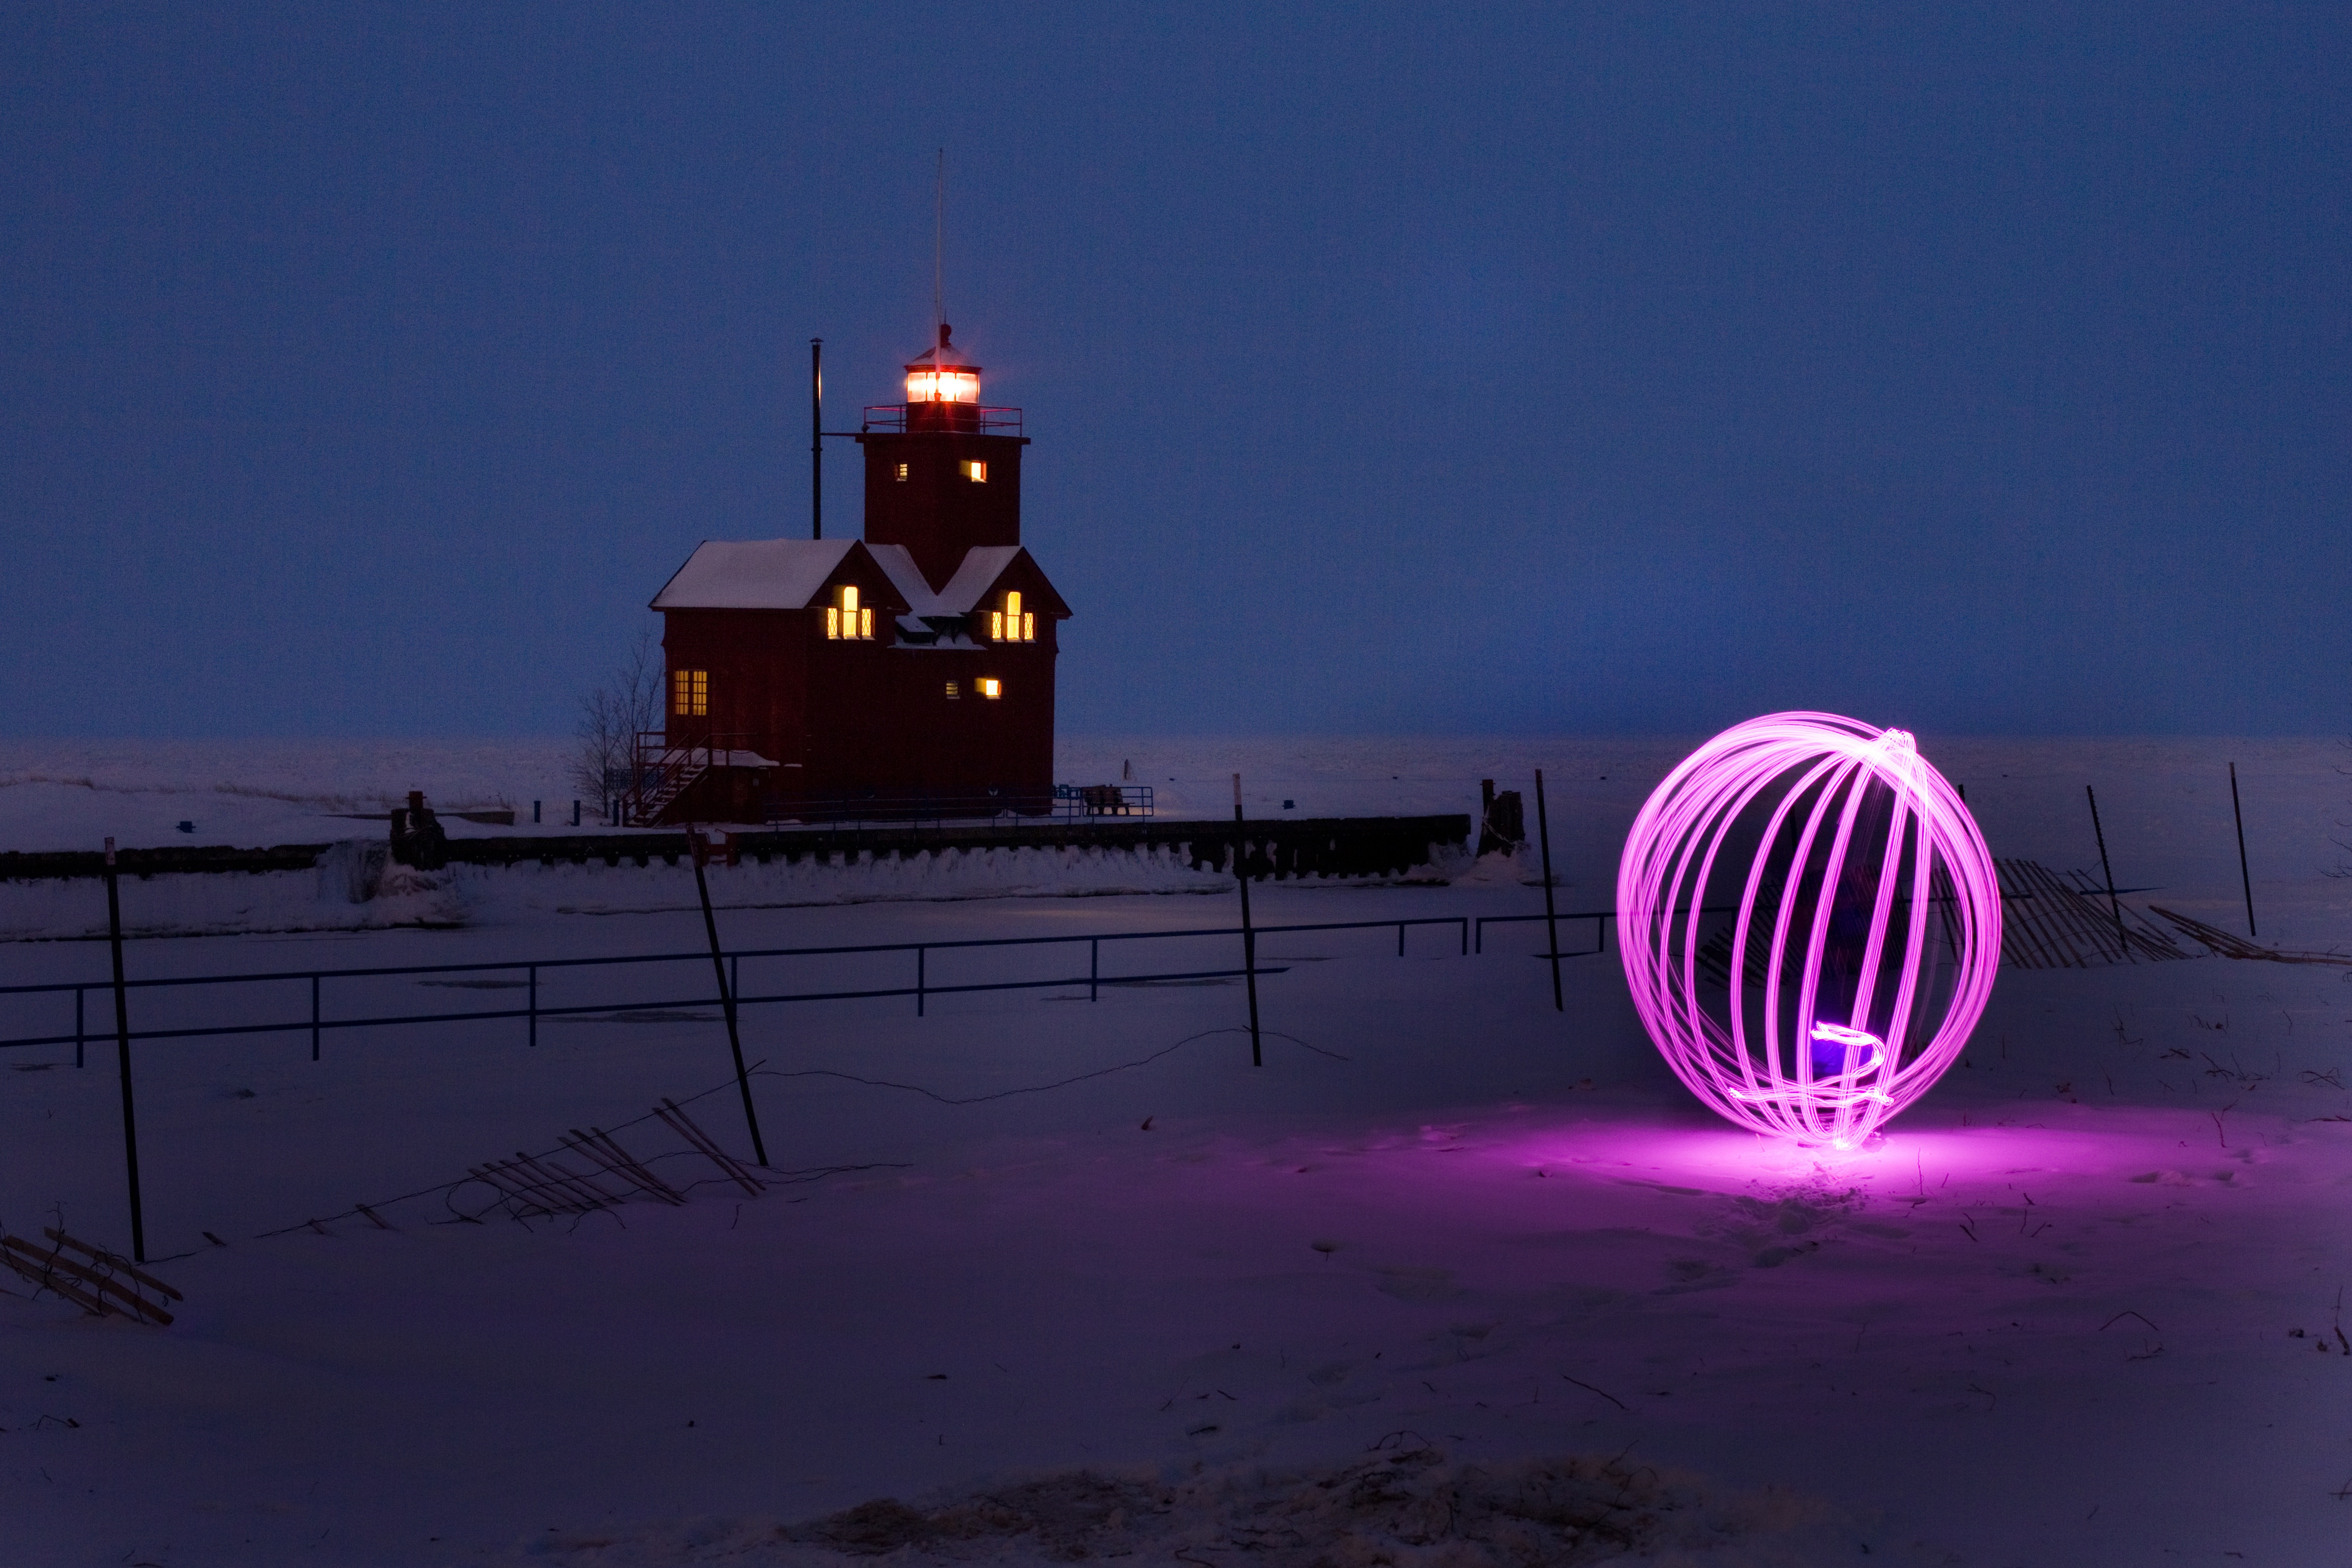
landscape, snow, cold, winter, light, lighthouse, night, dusk, ice, evening, reflection, red, vehicle, tower, weather, long exposure, lights, nautical, lilac, michigan, orb, atmosphere of earth, artictic